Heinzenberg

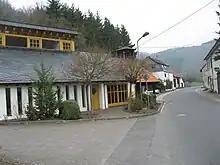
Heinzenberg – a very small village

Heinzenberg's population development since Napoleonic times is shown in the table below. The figures for the years from 1871 to 1987 are drawn from census data: